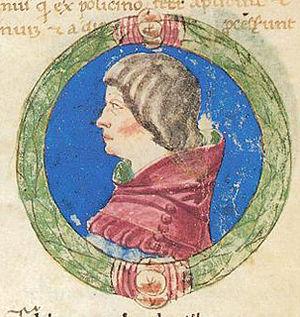
Folco I d'Este ou Foulques I d'Este, né vers 1050 et décédé vers 1128, est un membre de la maison D'Este, dynastie nobiliaire originaire de l'Italie du nord. Il est le fils de Alberto Azzo II, et seigneur et marquis d’Este de 1097 à sa mort. Il est considéré comme le fondateur de la dynastie d'Este, qui régnera sur Ferrare, Modène et Reggio et jouera un rôle politique majeur, au nord de l'Italie, dans les siècles qui suivront.